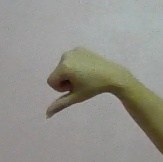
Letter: waw